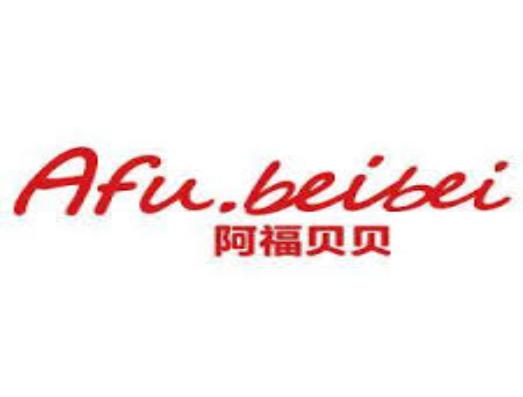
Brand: AFuBeiBei
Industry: Clothes